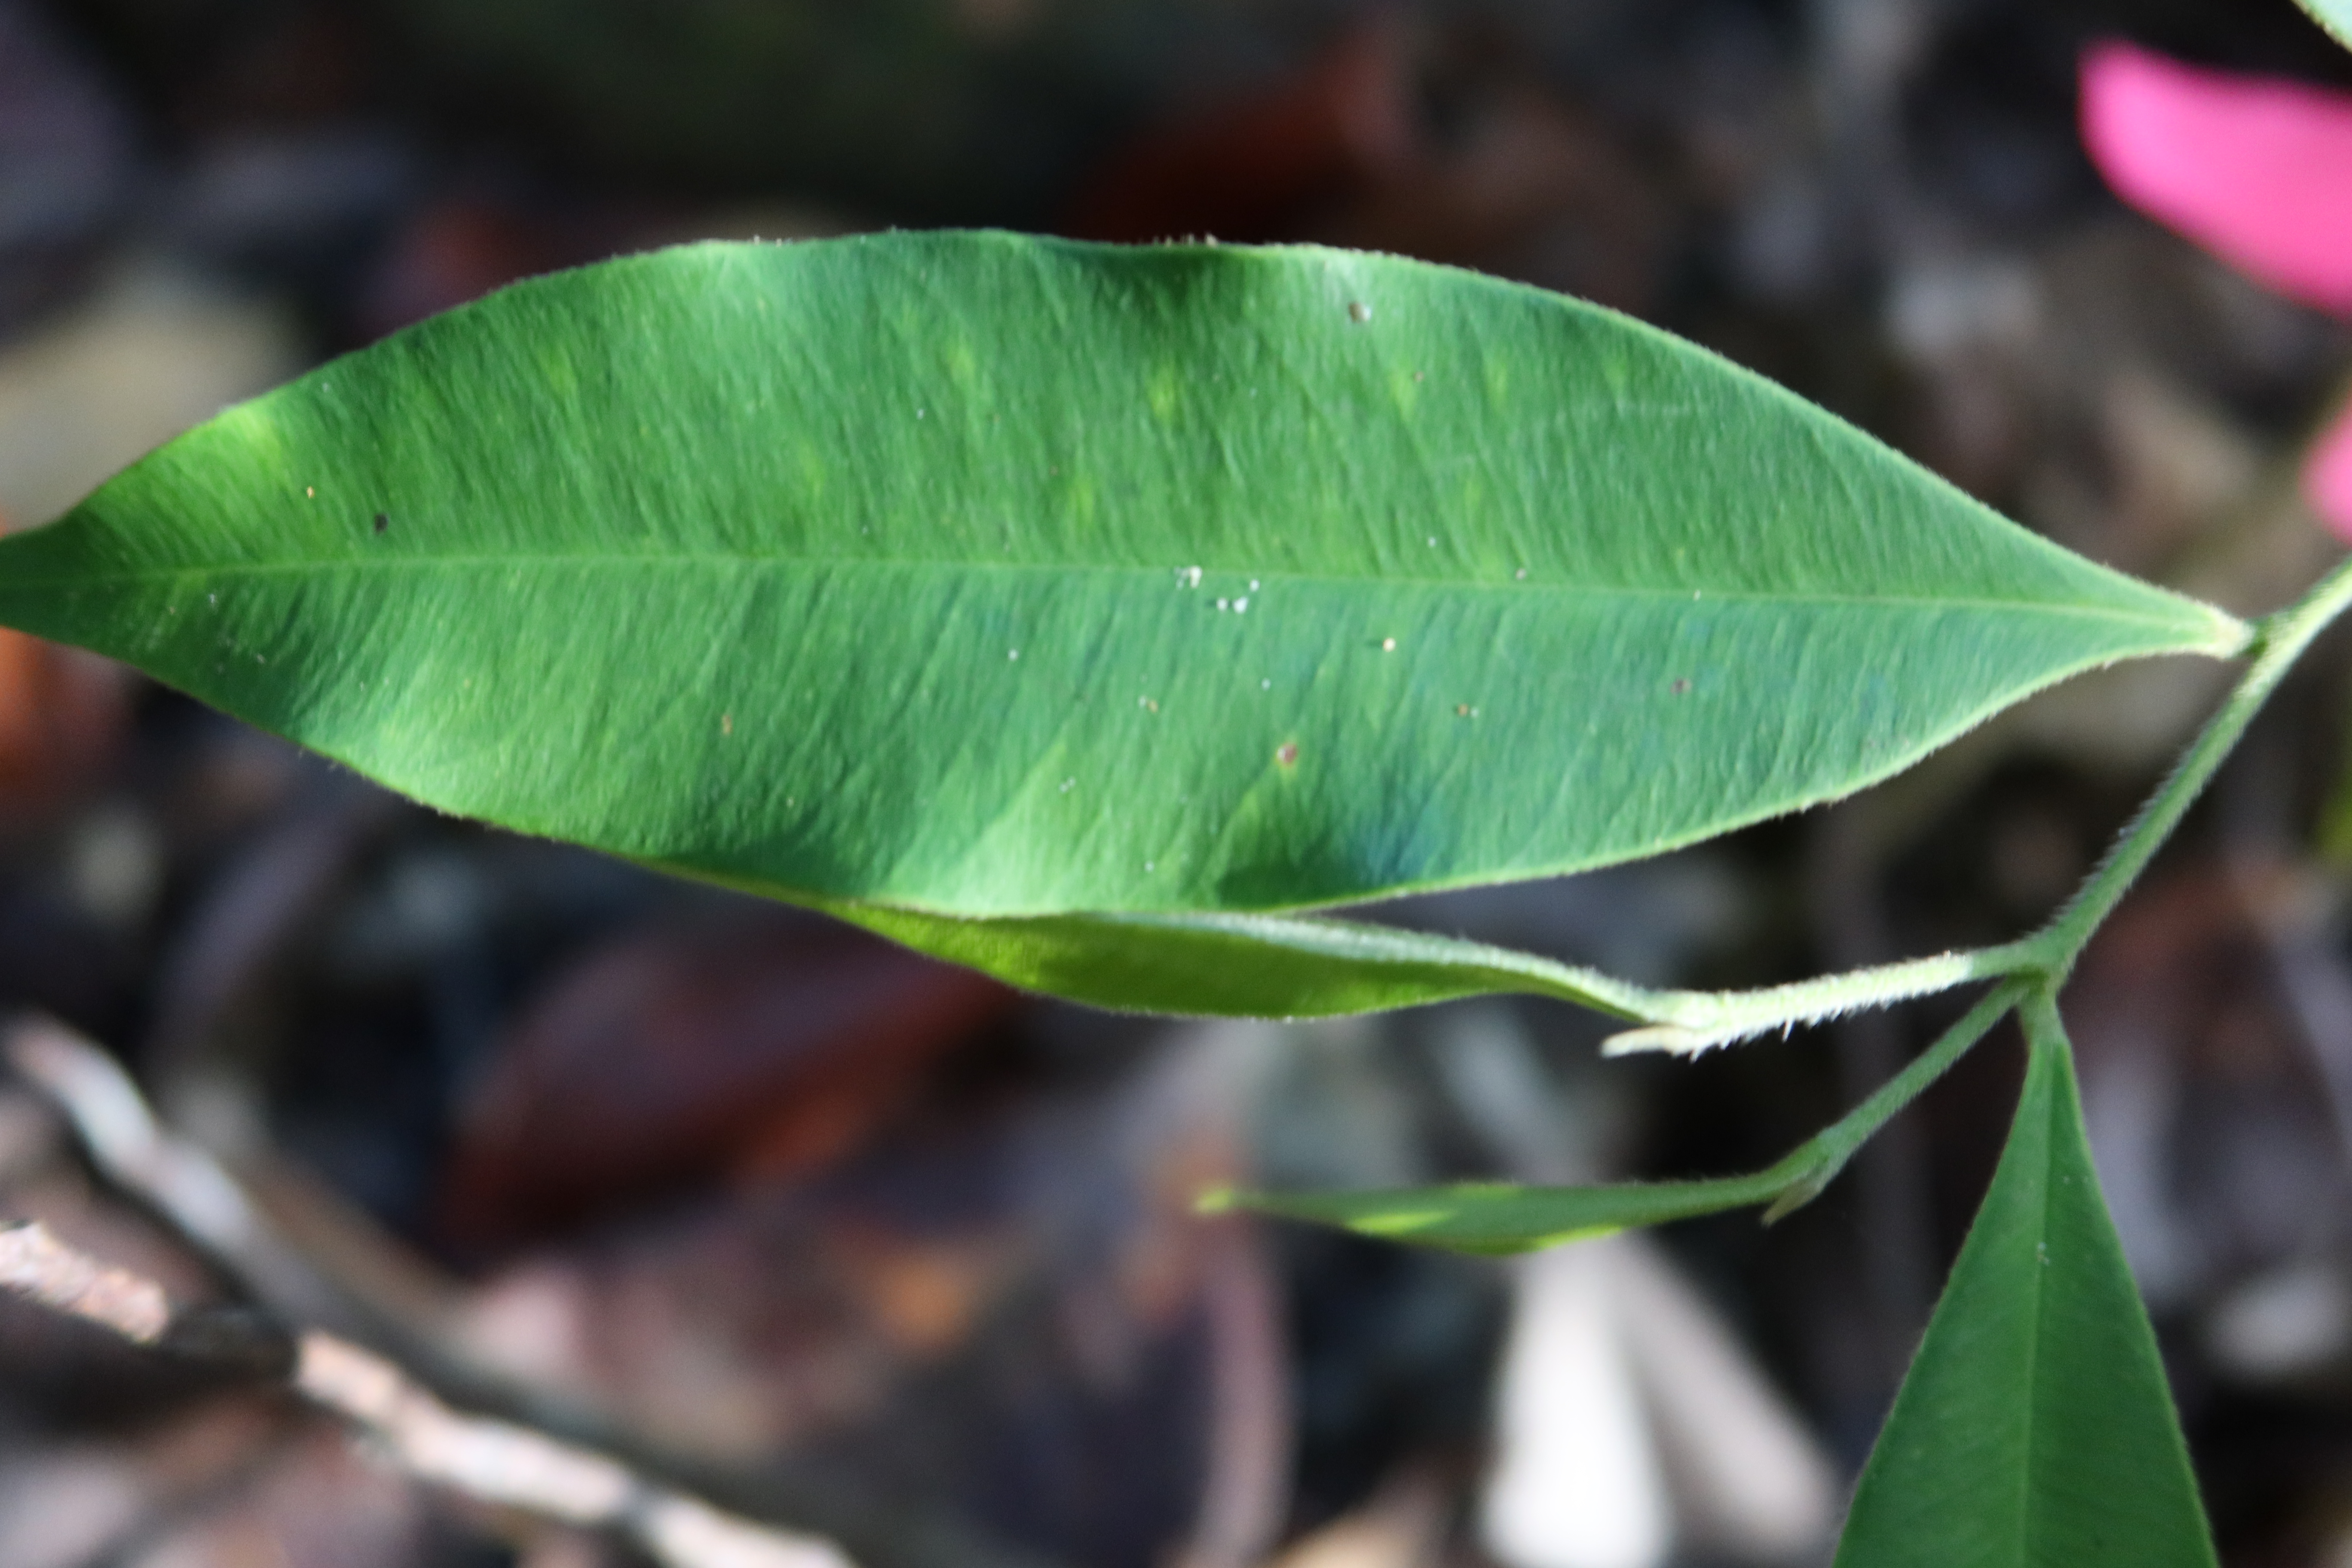
Label: Brown spots